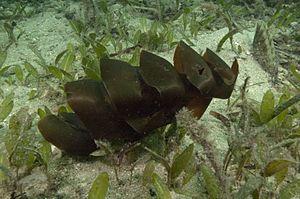
Le Requin dormeur de Port-Jackson ou requin dormeur taureau est une espèce de requins de la famille des Heterodontidae.